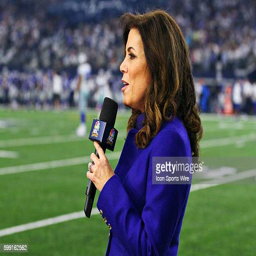
journalist during a regular season game